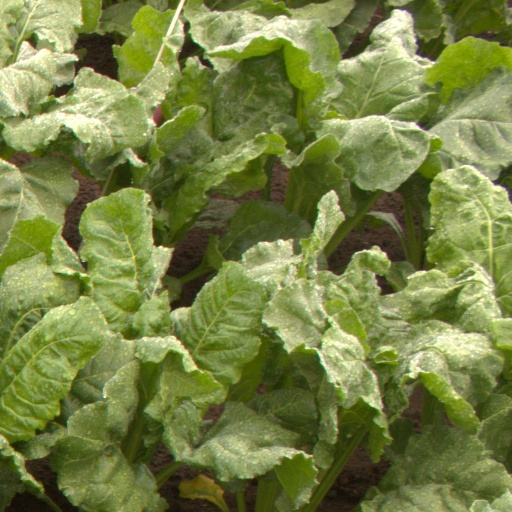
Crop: sugar beet